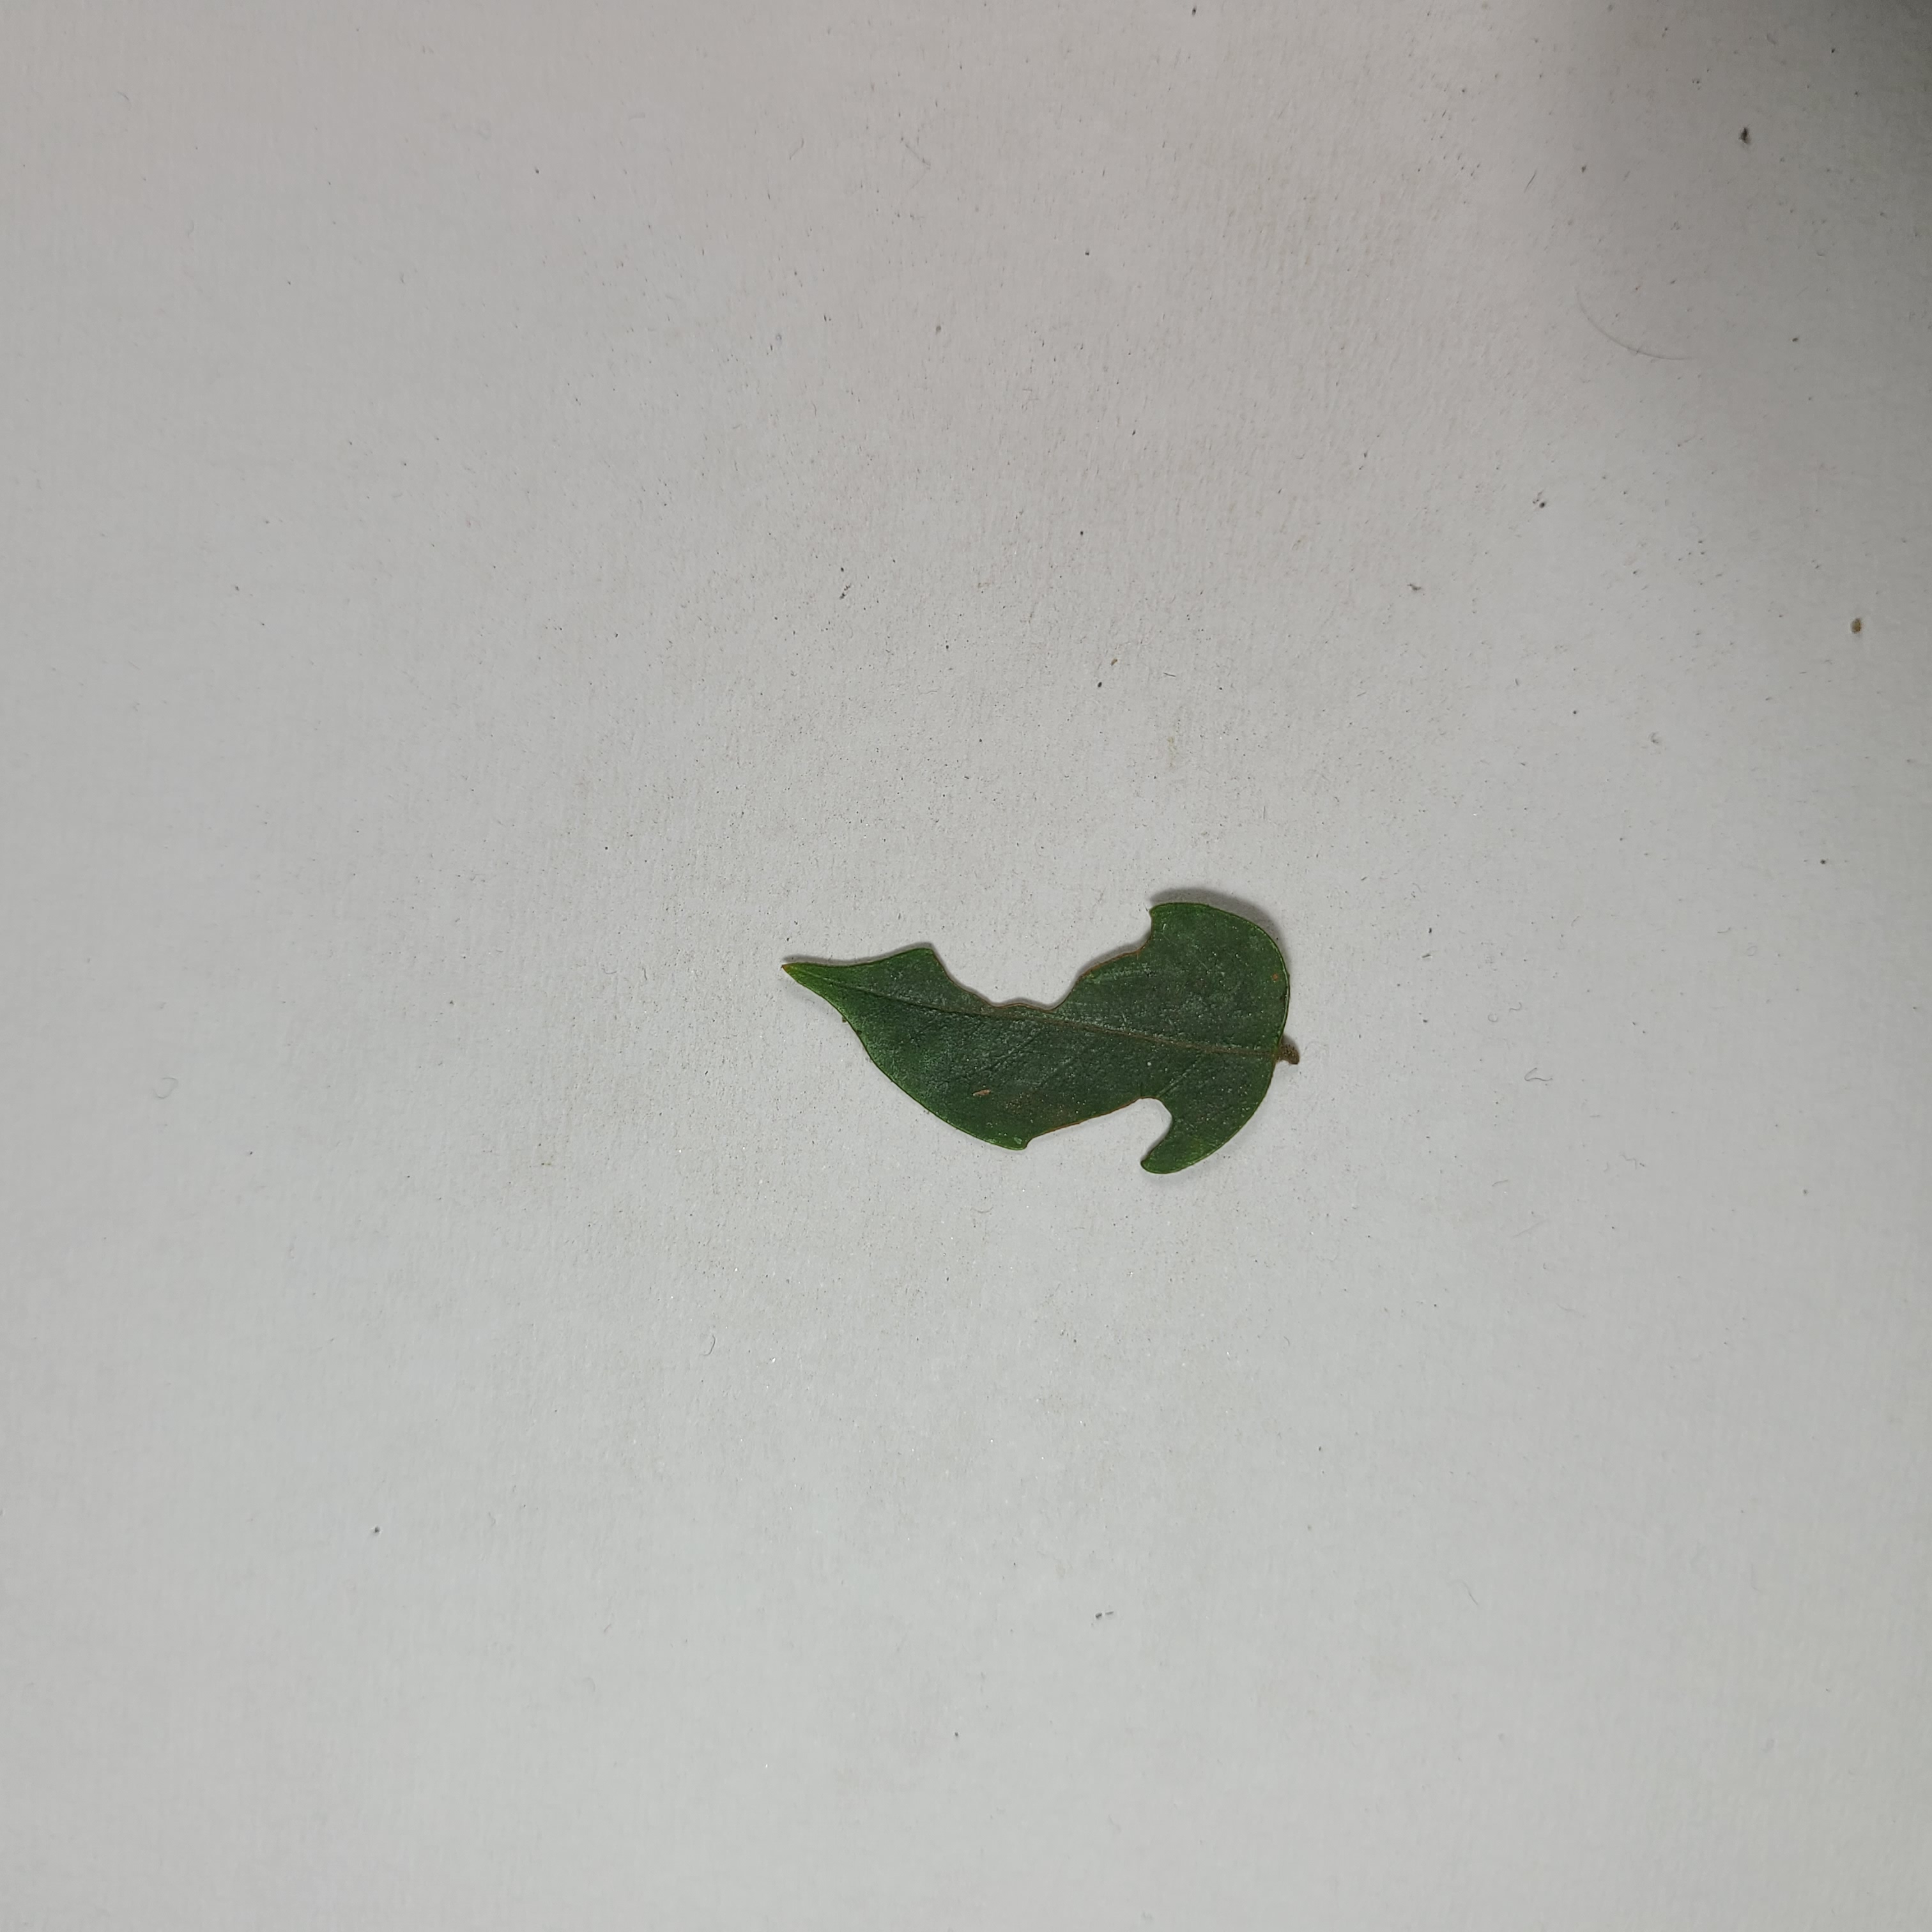
Label: Insect Hole leaves